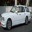
Label: automobile